Daelin Hayes

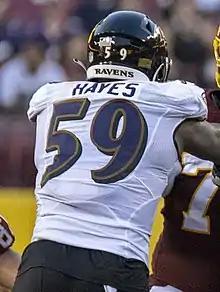
Hayes with the Baltimore Ravens in 2021

Daelin Marvin Hayes (born May 16, 1998) is an American professional football linebacker. He played college football for Notre Dame.